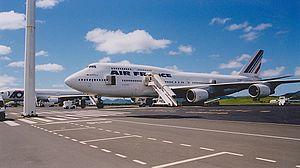
L’aéroport international de Nouméa - La Tontouta est le principal aéroport de la Nouvelle-Calédonie, collectivité sui generis française d'outre-mer située dans l'océan Pacifique. Il sert de plateforme de correspondance à la compagnie aérienne internationale néo-calédonienne, Aircalin. Il est classé aérodrome d'État.